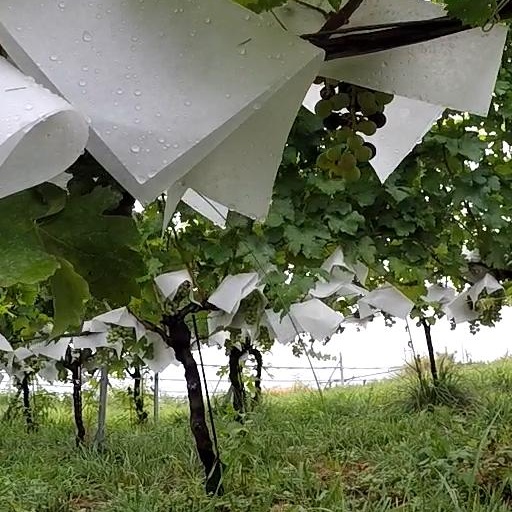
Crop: grape